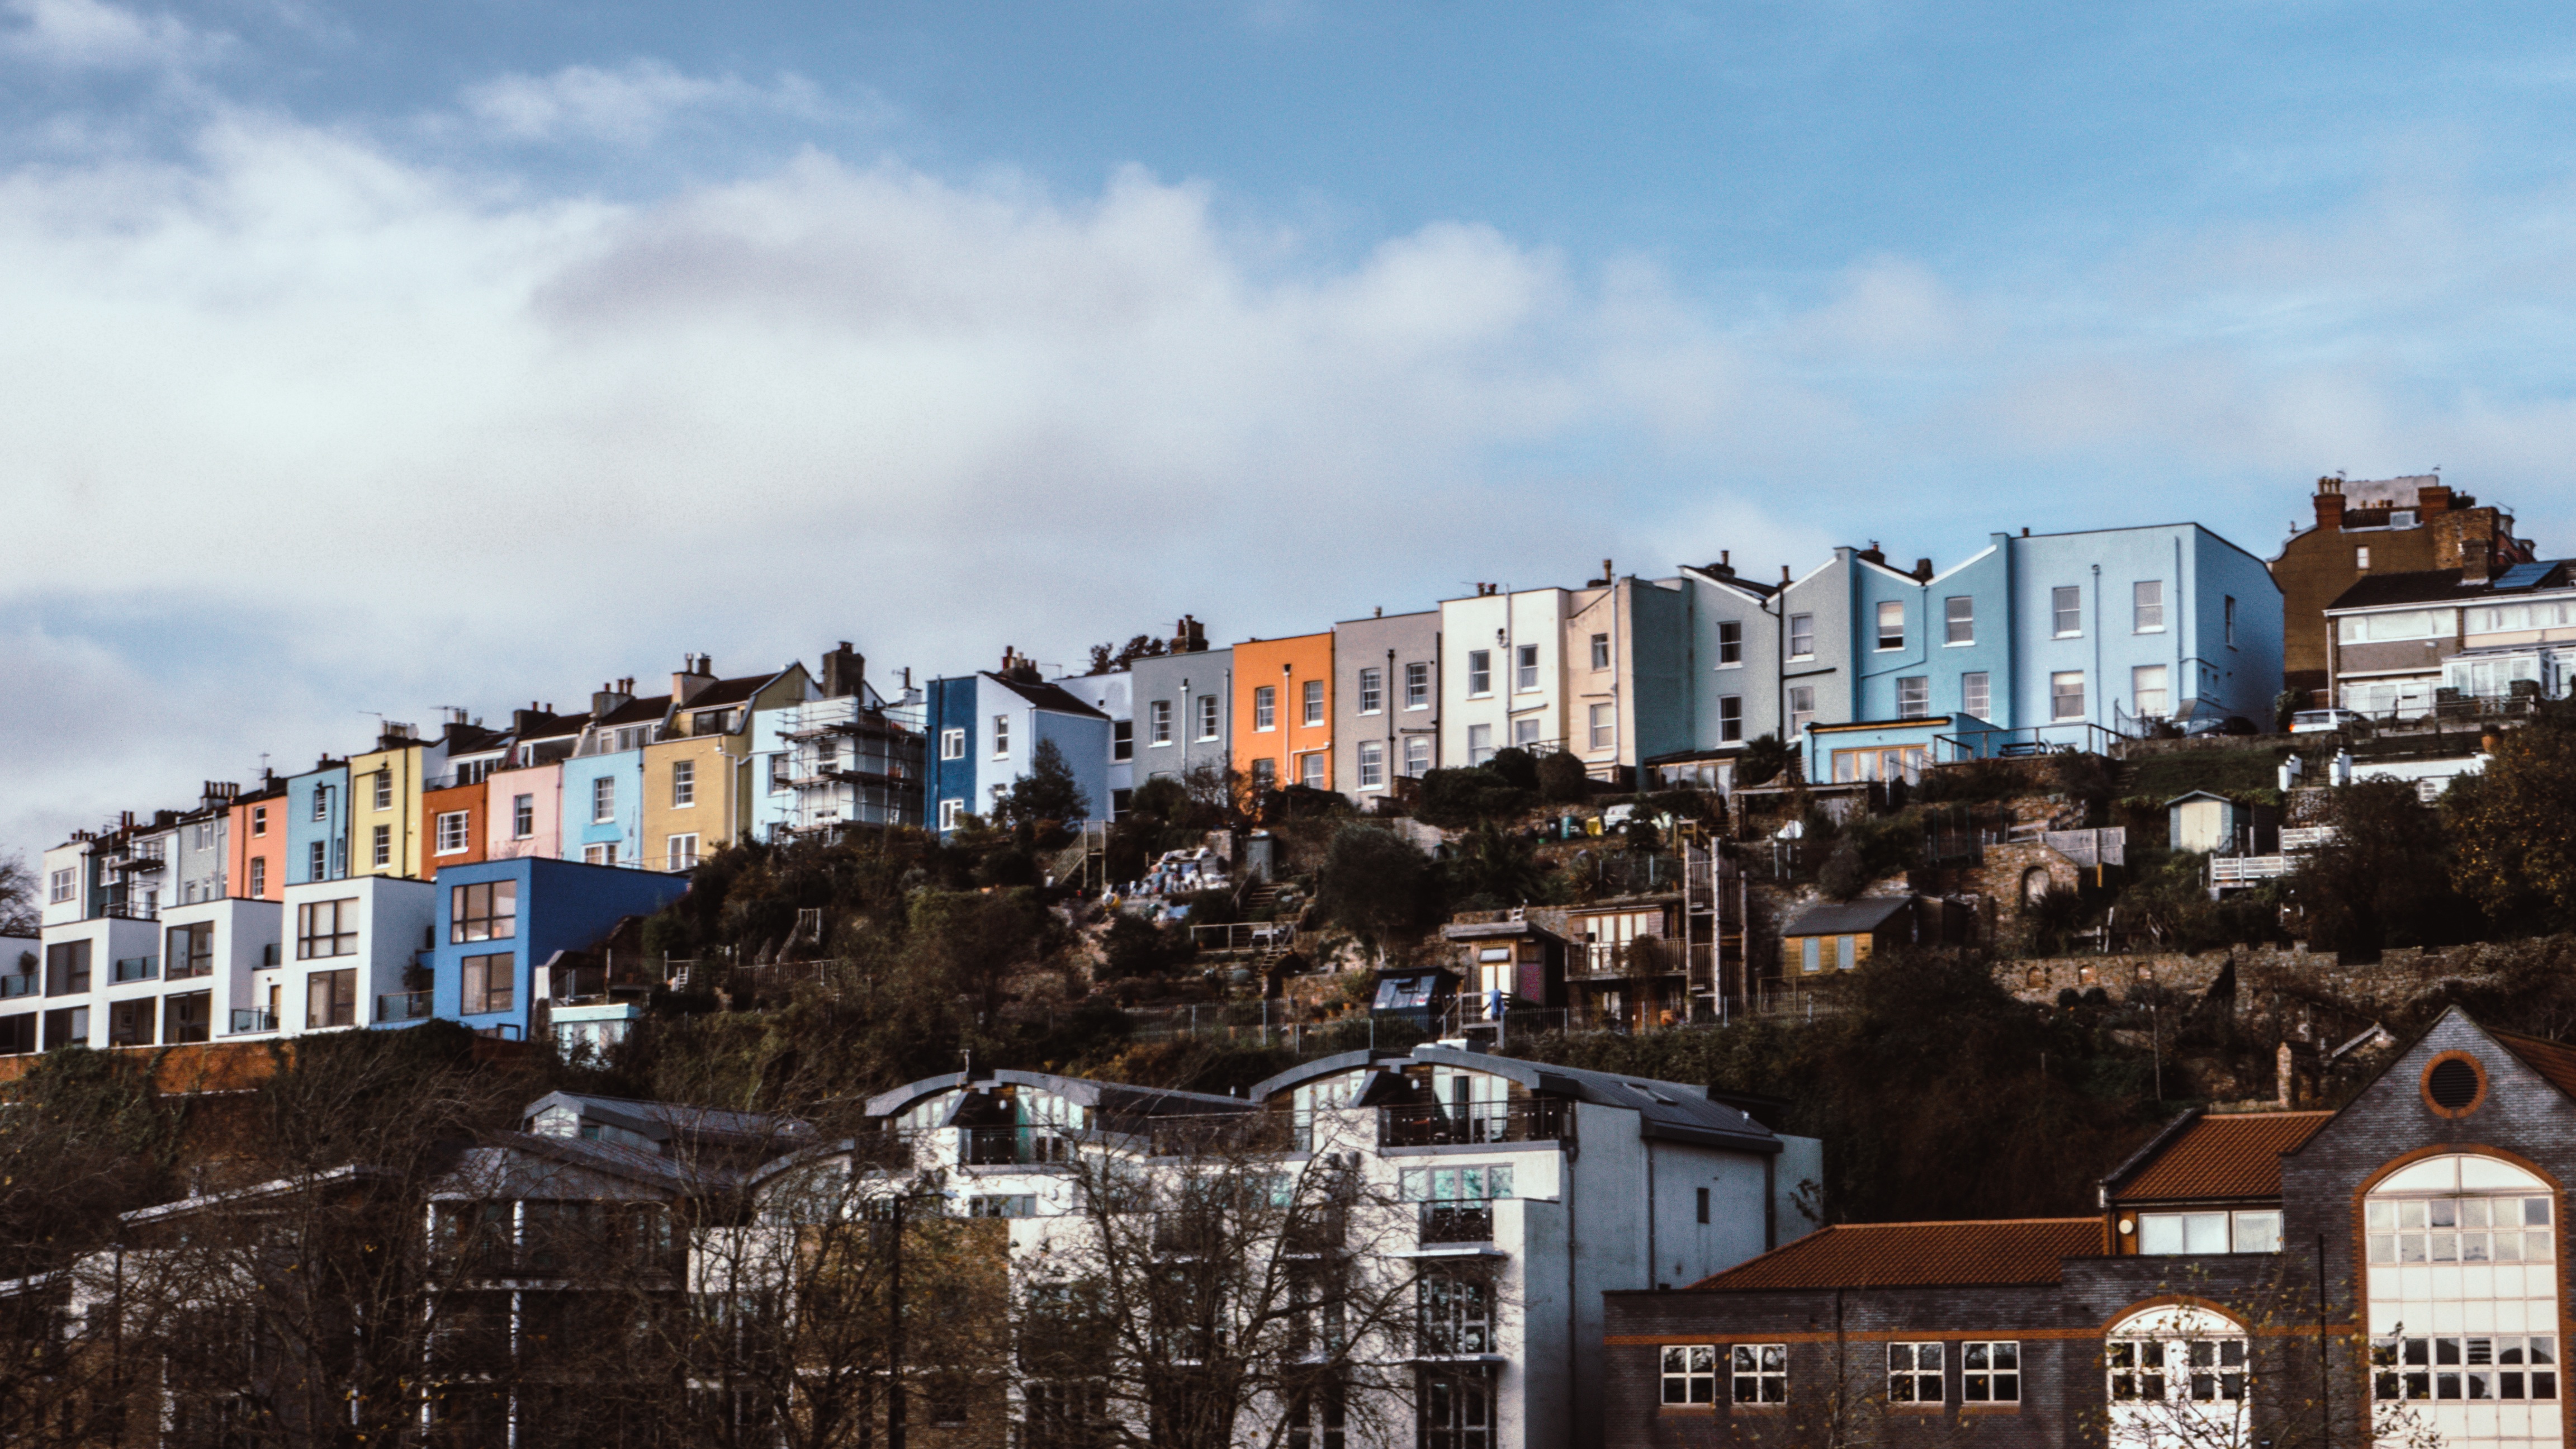
skyline, town, city, cityscape, panorama, downtown, transport, landmark, waterway, urban area, human settlement